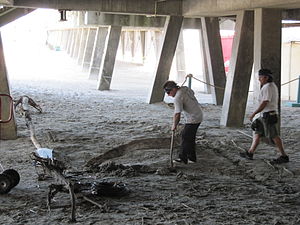
The Last Song (film) / Produktion / Indspilning / Sets
The Last Song-crew installerer propan- og gasledninger for at skabe et kontrollerbart bål til en scene.
Two men, dressed in white shirts and loose pants, are seen beneath a wooden pavilion. The pavilion's legs stick out diagonally from the pavilion. One man carries a pipe which he points toward a pit in the sandy ground. The second man walks toward him.
The Last Song er et amerikansk romantisk ungdomsdrama fra 2010, baseret på Nicholas Sparks' roman af samme navn. Filmen blev instrueret af Julie Anne Robinson, som hendes instruktørdebut og er skrevet af Sparks og Jeff Van Wie. I The Last Song medvirker Miley Cyrus, Liam Hemsworth og Greg Kinnear. Filmen følger en turmulent teenager, der tilbringer sin sommerferie hos sin far og forelsker sig i løbet af den sommer hun tilbringer hos sin far i det sydlige USA. Filmen er distributeret af Touchstone Pictures.